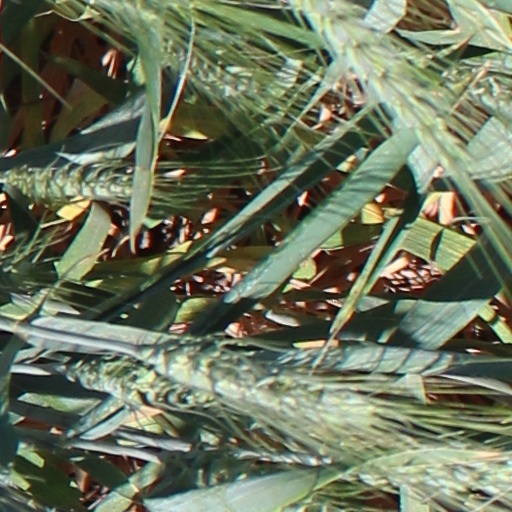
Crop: wheat